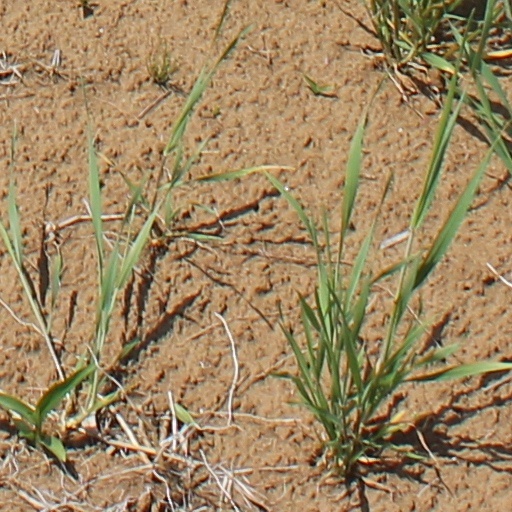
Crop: wheat